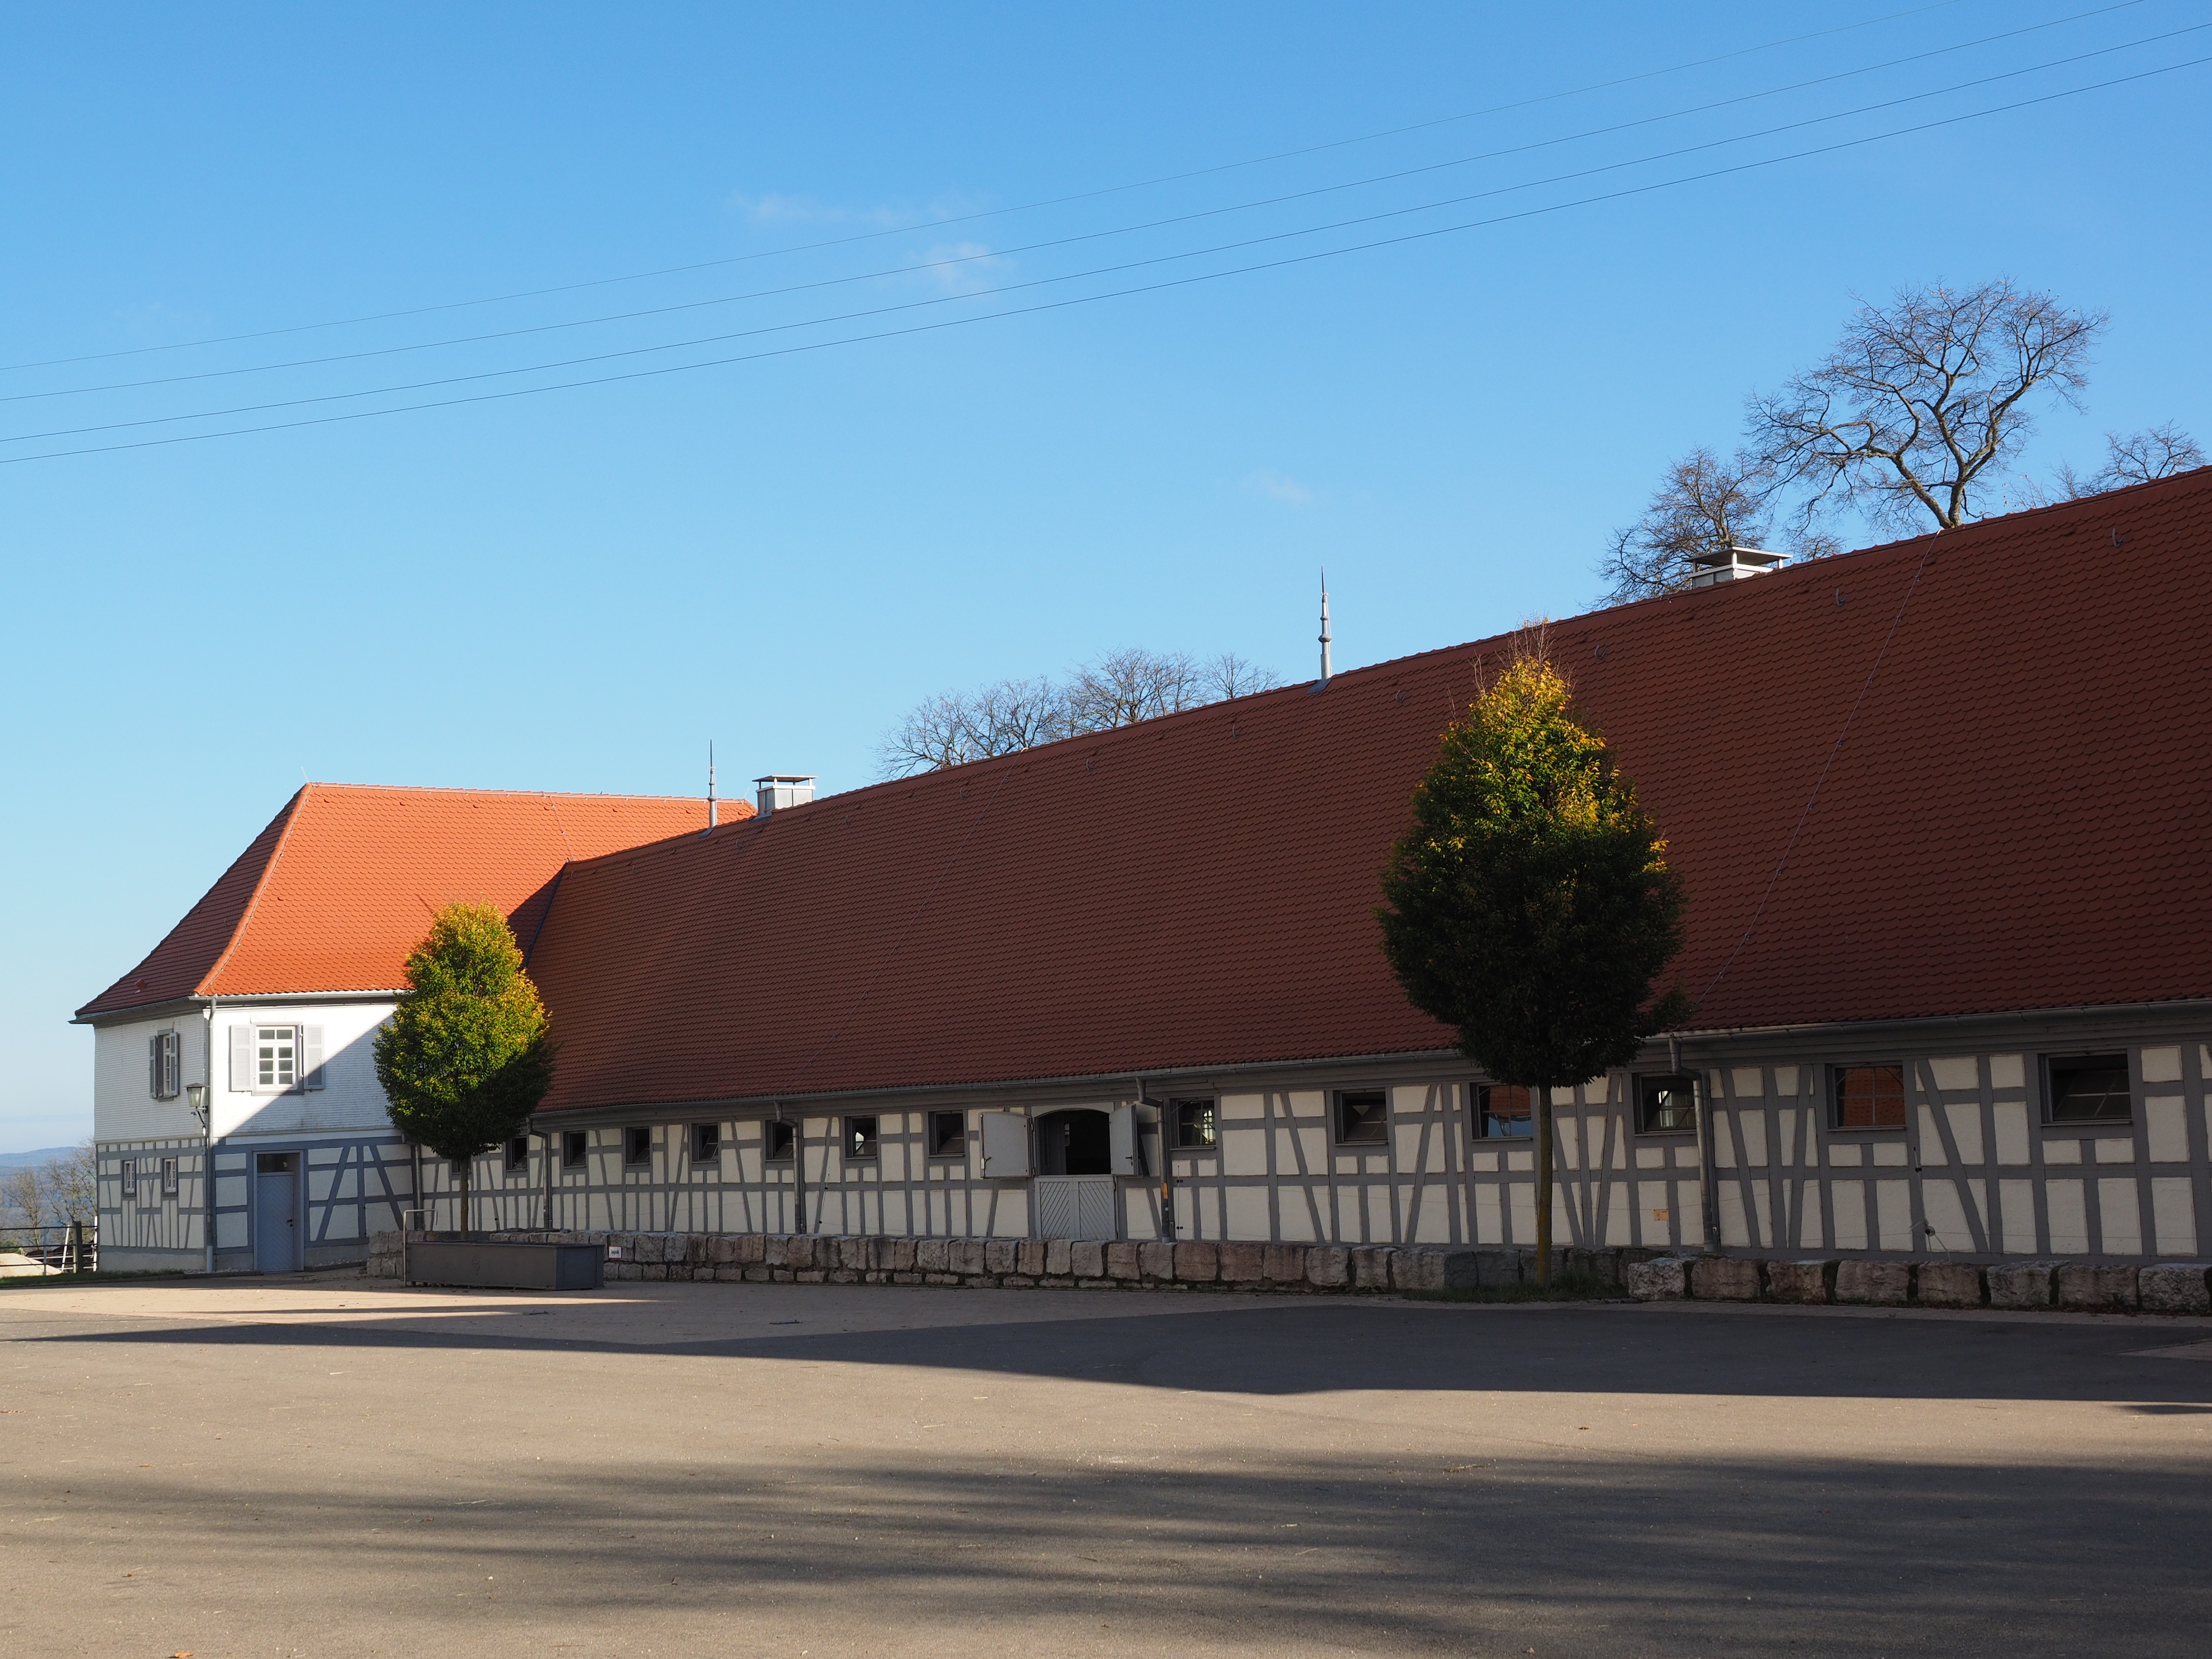
architecture, house, roof, building, home, facade, property, agriculture, farmhouse, estate, hof, animal husbandry, stud, residential area, sankt johann, fohlenhof, fohlenhof st johann, fohlenhof stud, gest tshof st johann, gest tshof